Kurt Looby

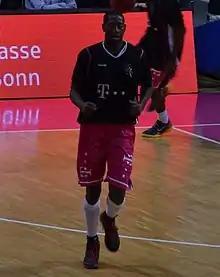
Looby with Telekom Baskets Bonn

Kurt Looby (born February 14, 1984) is an Antiguan professional basketball player. He played collegiately for the Iowa Hawkeyes men's basketball team and professionally in the NBA Development League, Europe and Puerto Rico.